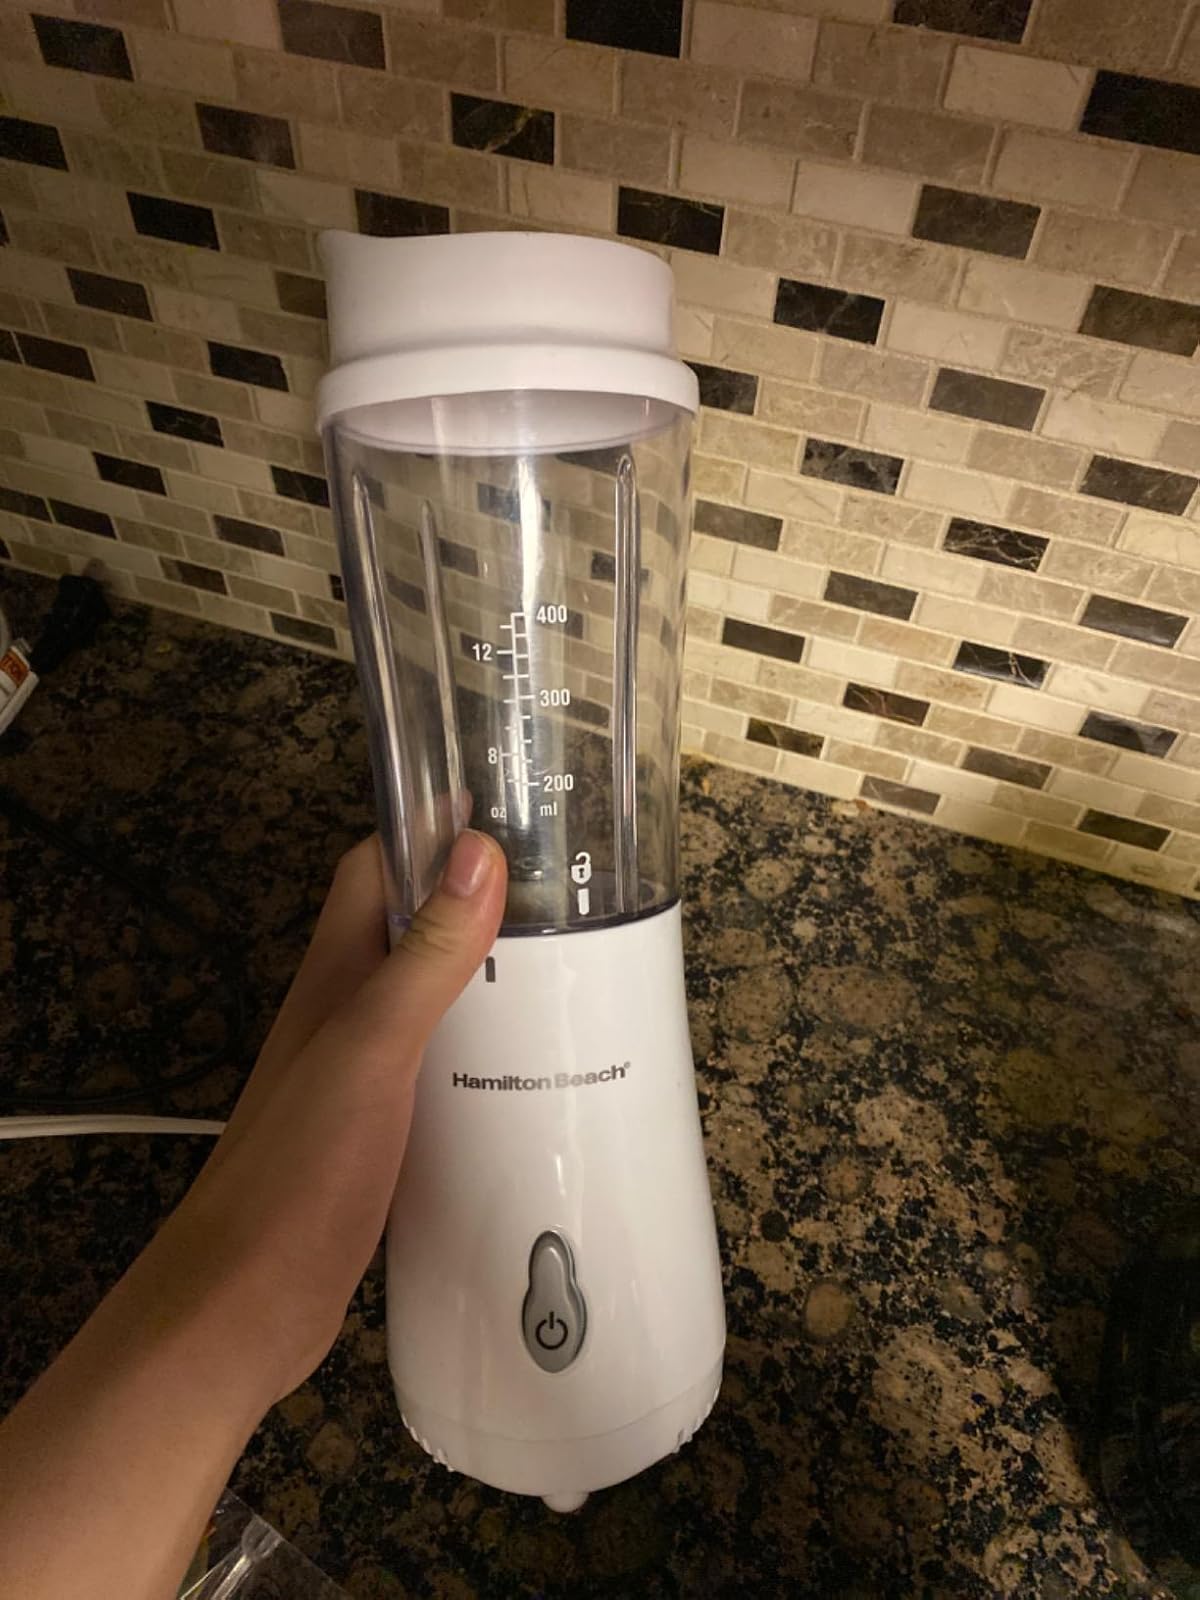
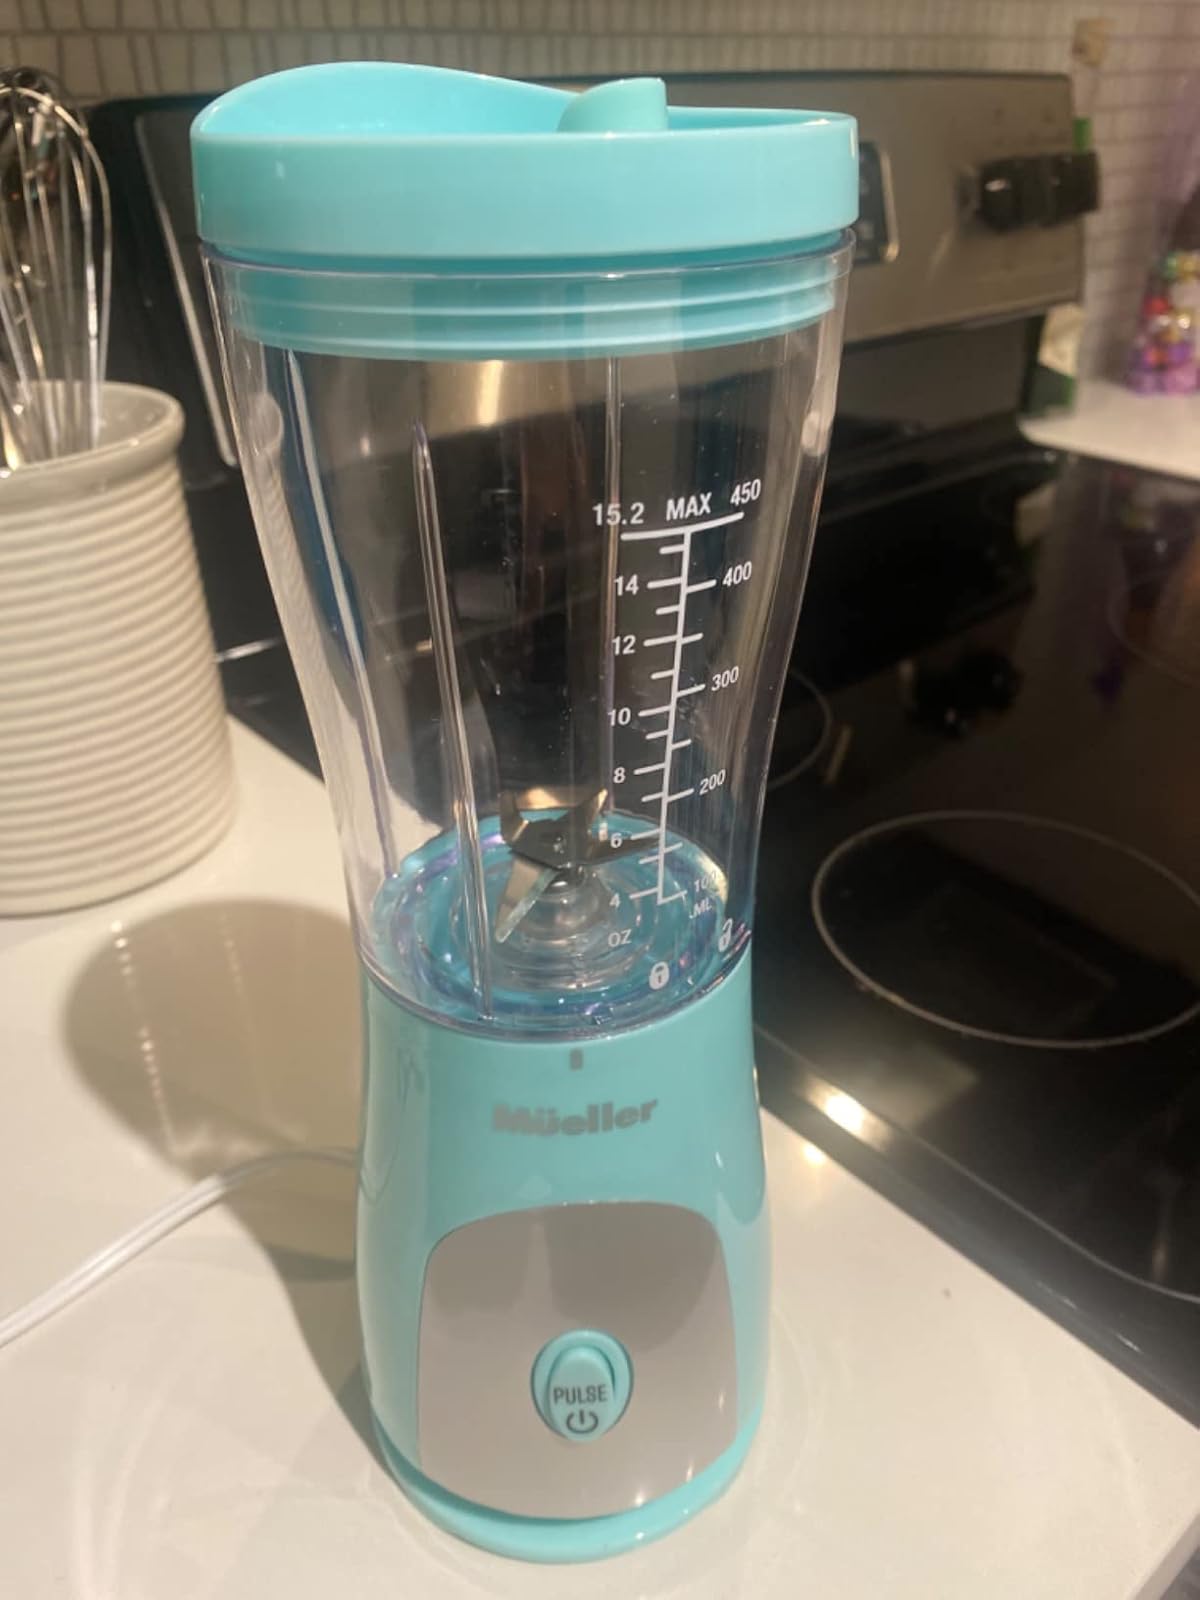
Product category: items_blender
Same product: no